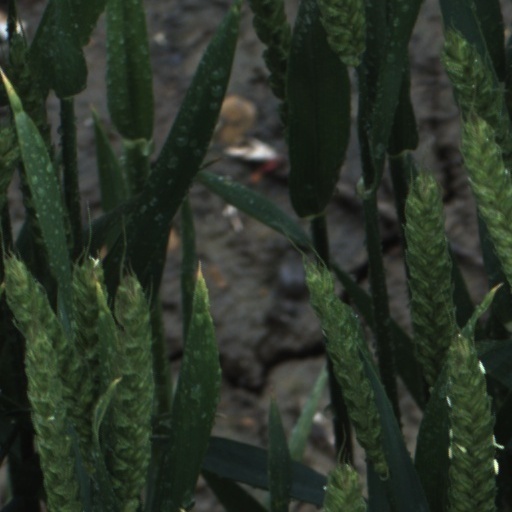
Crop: wheat